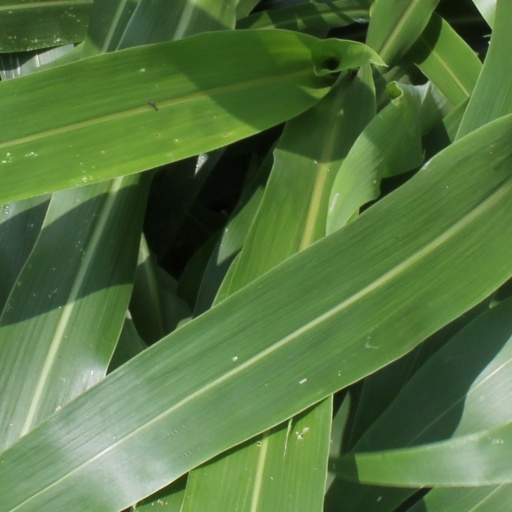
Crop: sorghum